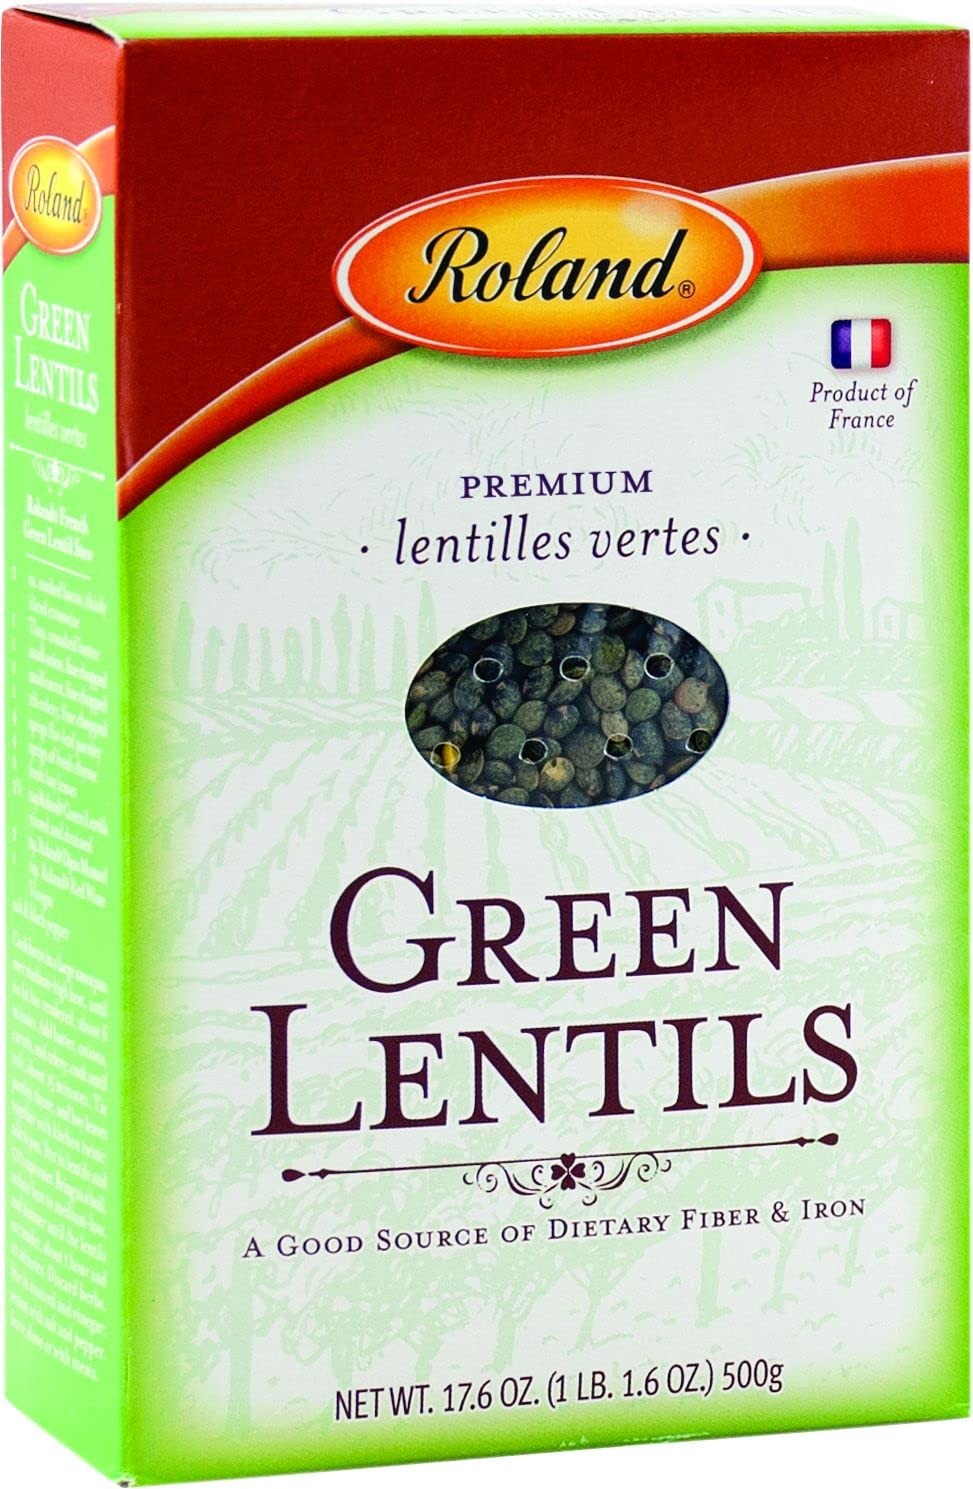
Item Name: Roland Foods Premium French Green Lentils, Whole Dry Legumes, 17.5 Ounce, Pack of 12
Bullet Point 1: MILD FLAVOR: Our French Green Lentils have a mild flavor and grayish green color with a creamy yellow interior
Bullet Point 2: FIRM TEXTURE: Roland Foods French Green lentils hold their firm texture after cooking making them ideal for a variety of lentil soups, salads, and side dishes
Bullet Point 3: GOOD SOURCE OF FIBER AND IRON: French Green Lentils are a good source of dietary fiber and iron for a healthy lifestyle
Bullet Point 4: PREPARATION: Soak your French green lentils in water for about an hour prior to using in your favorite recipe
Bullet Point 5: PLANT-BASED PROTEIN: Green lentils are rich in fiber and high in protein making them a great alternative to meat for vegan or vegetarian dishes
Value: 210.0
Unit: Ounce

Price: 99.88